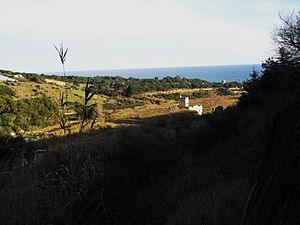
Canet de Mar
Canet de Mar er en catalansk by i det regionale forvaltningsområde Maresme i provinsen Barcelona i det nordøstlige Spanien. Byen har 14.423 indbyggere og dækker et areal på 5,56 km². Den er beliggende mellem byerne Arenys de Mar og Sant Pol de Mar, og ligger omkring ti kilometer fra Mataró, hovedstaden i comarcaet.